Queenstar Pokuah Sawyerr

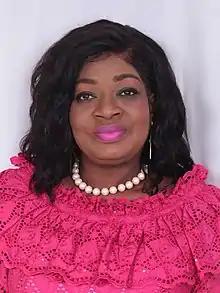

Queenstar Maame Pokua Sawyerr (born 1 July 1964) is a Ghanaian politician and the former deputy Central Regional Minister of Ghana. She has been the member of parliament of the Agona East Constituency since 2013.